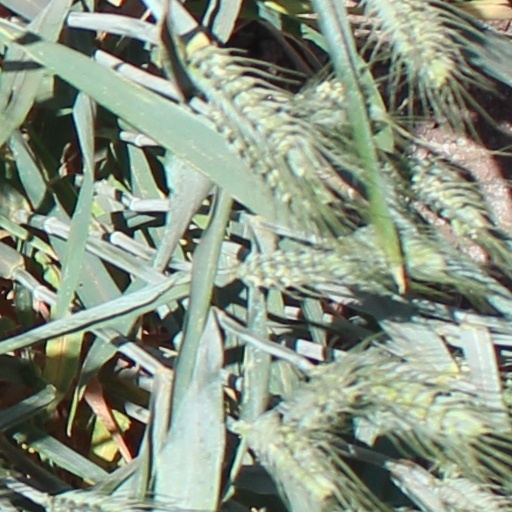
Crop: wheat